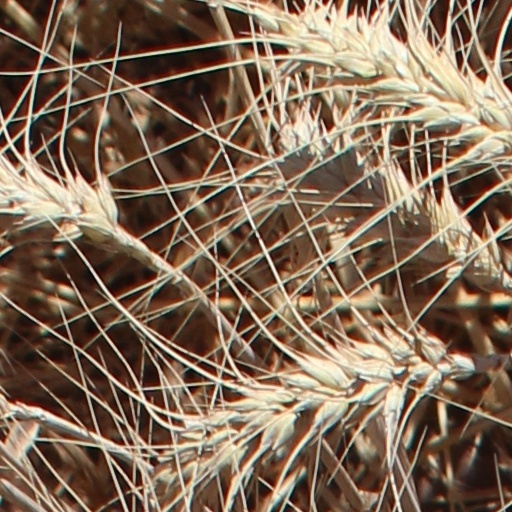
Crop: wheat